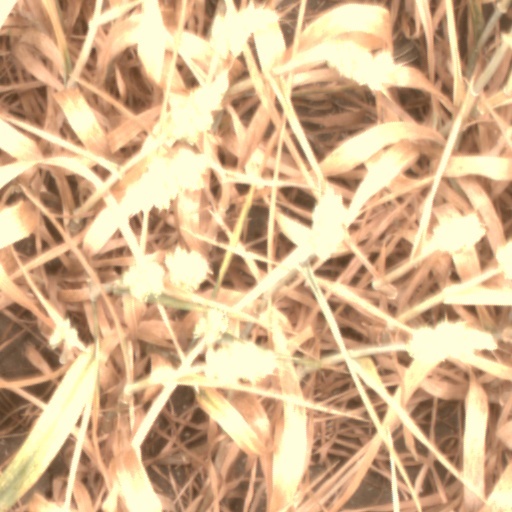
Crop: wheat